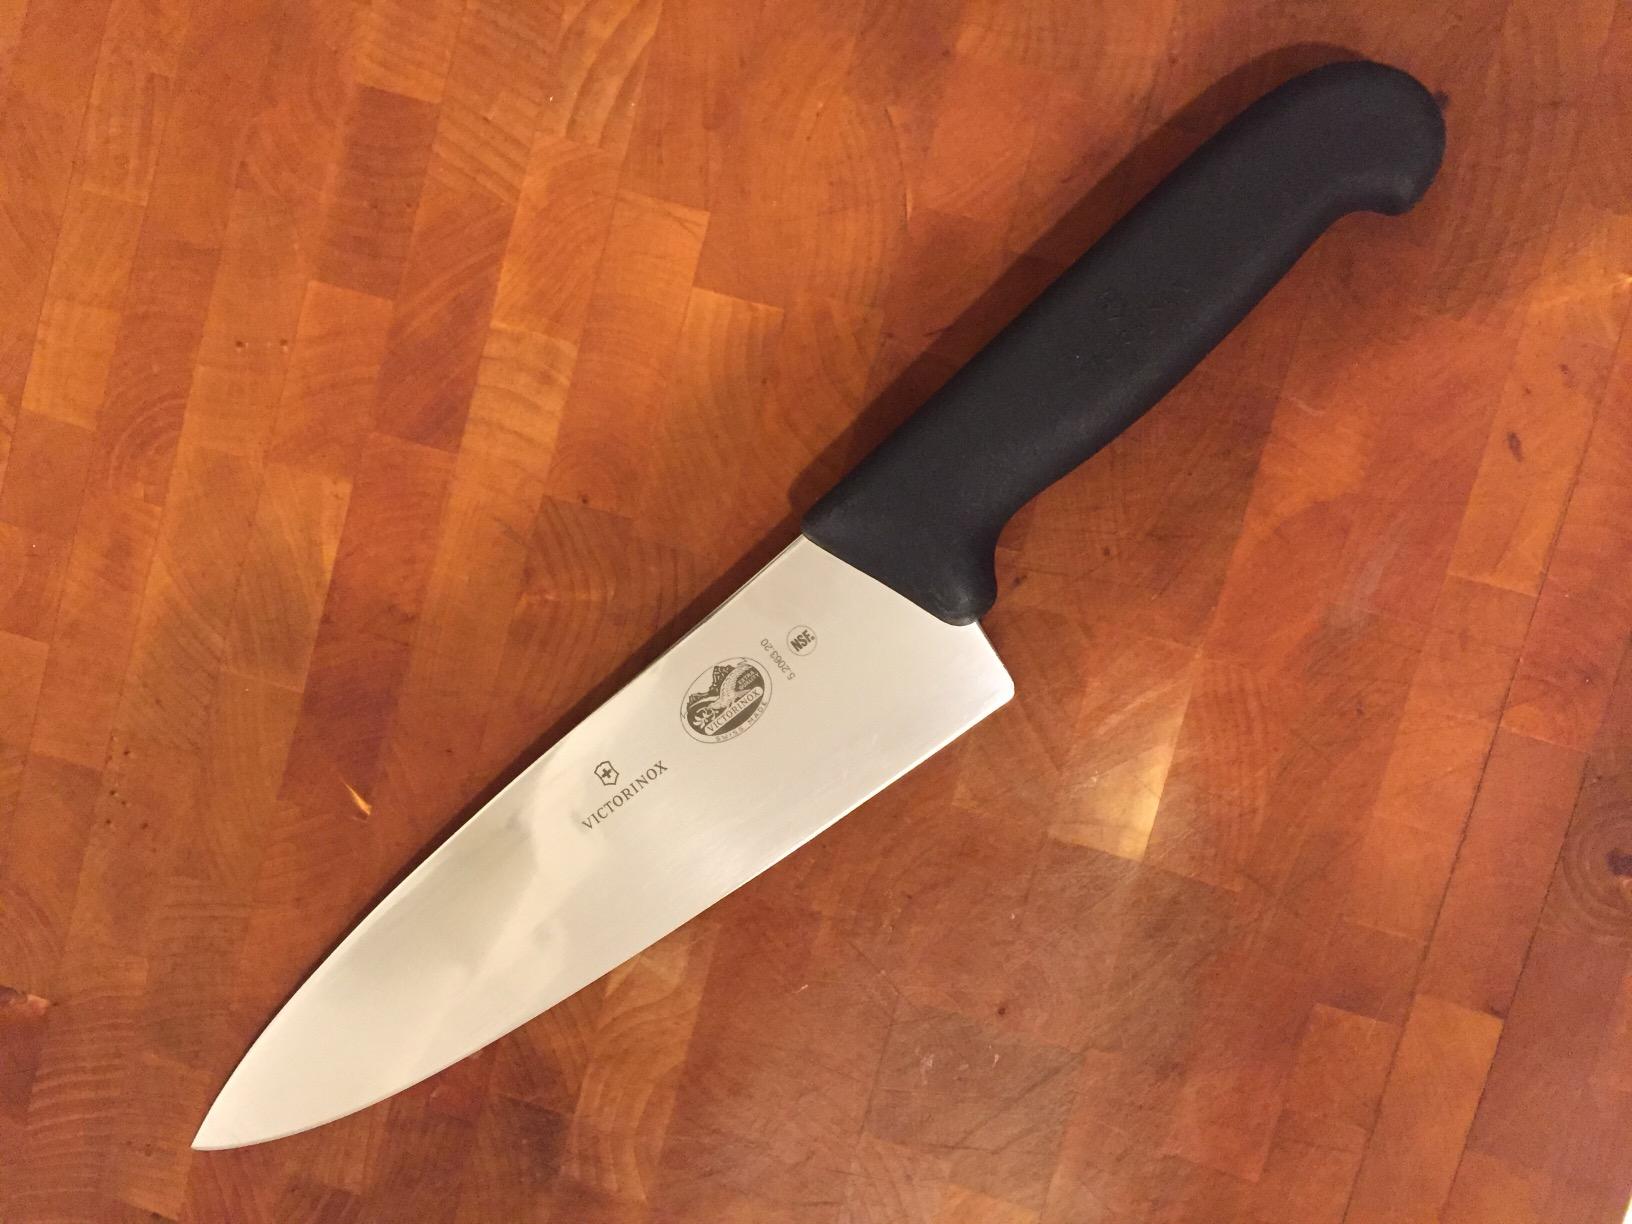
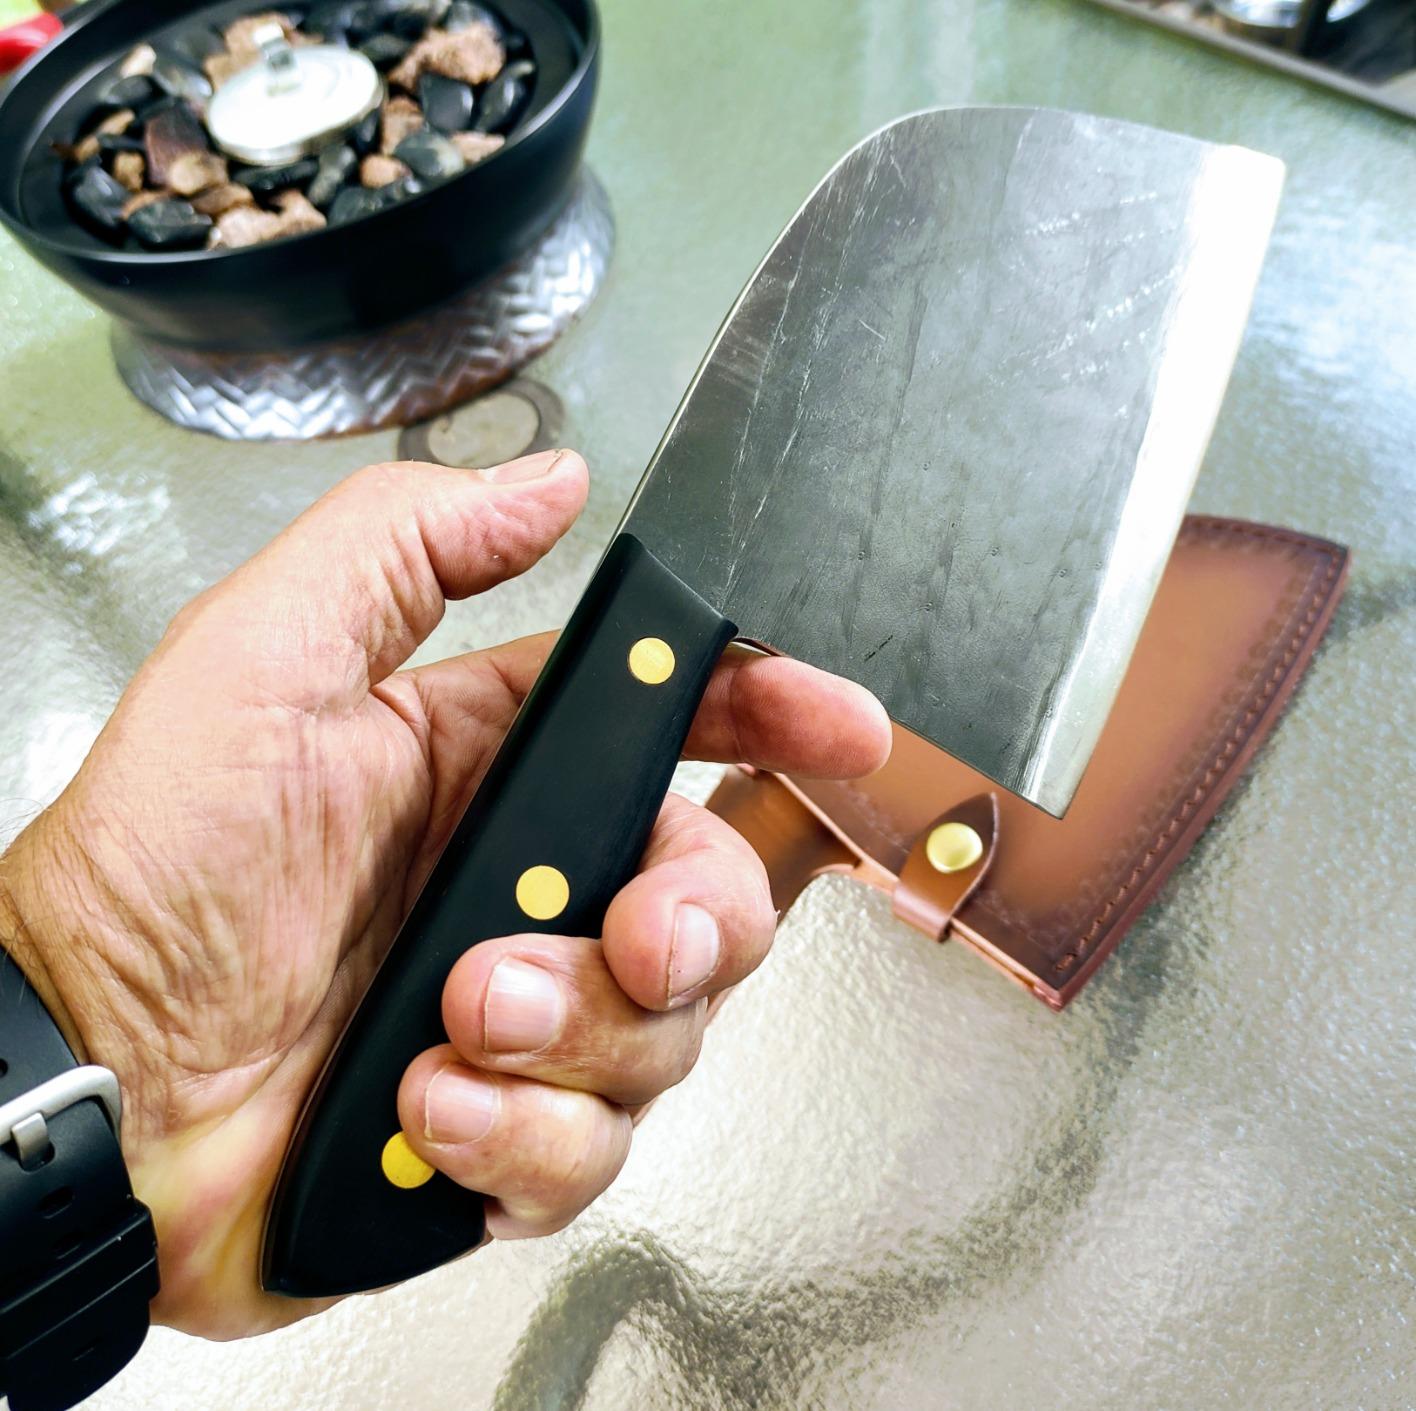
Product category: items_knife
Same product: no